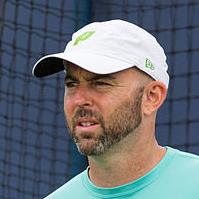
Age: 37